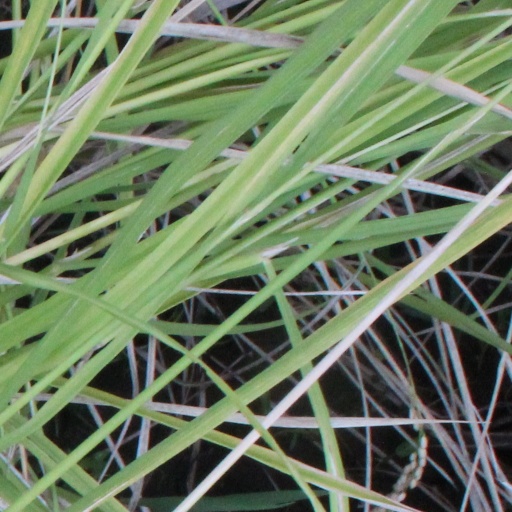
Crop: rice